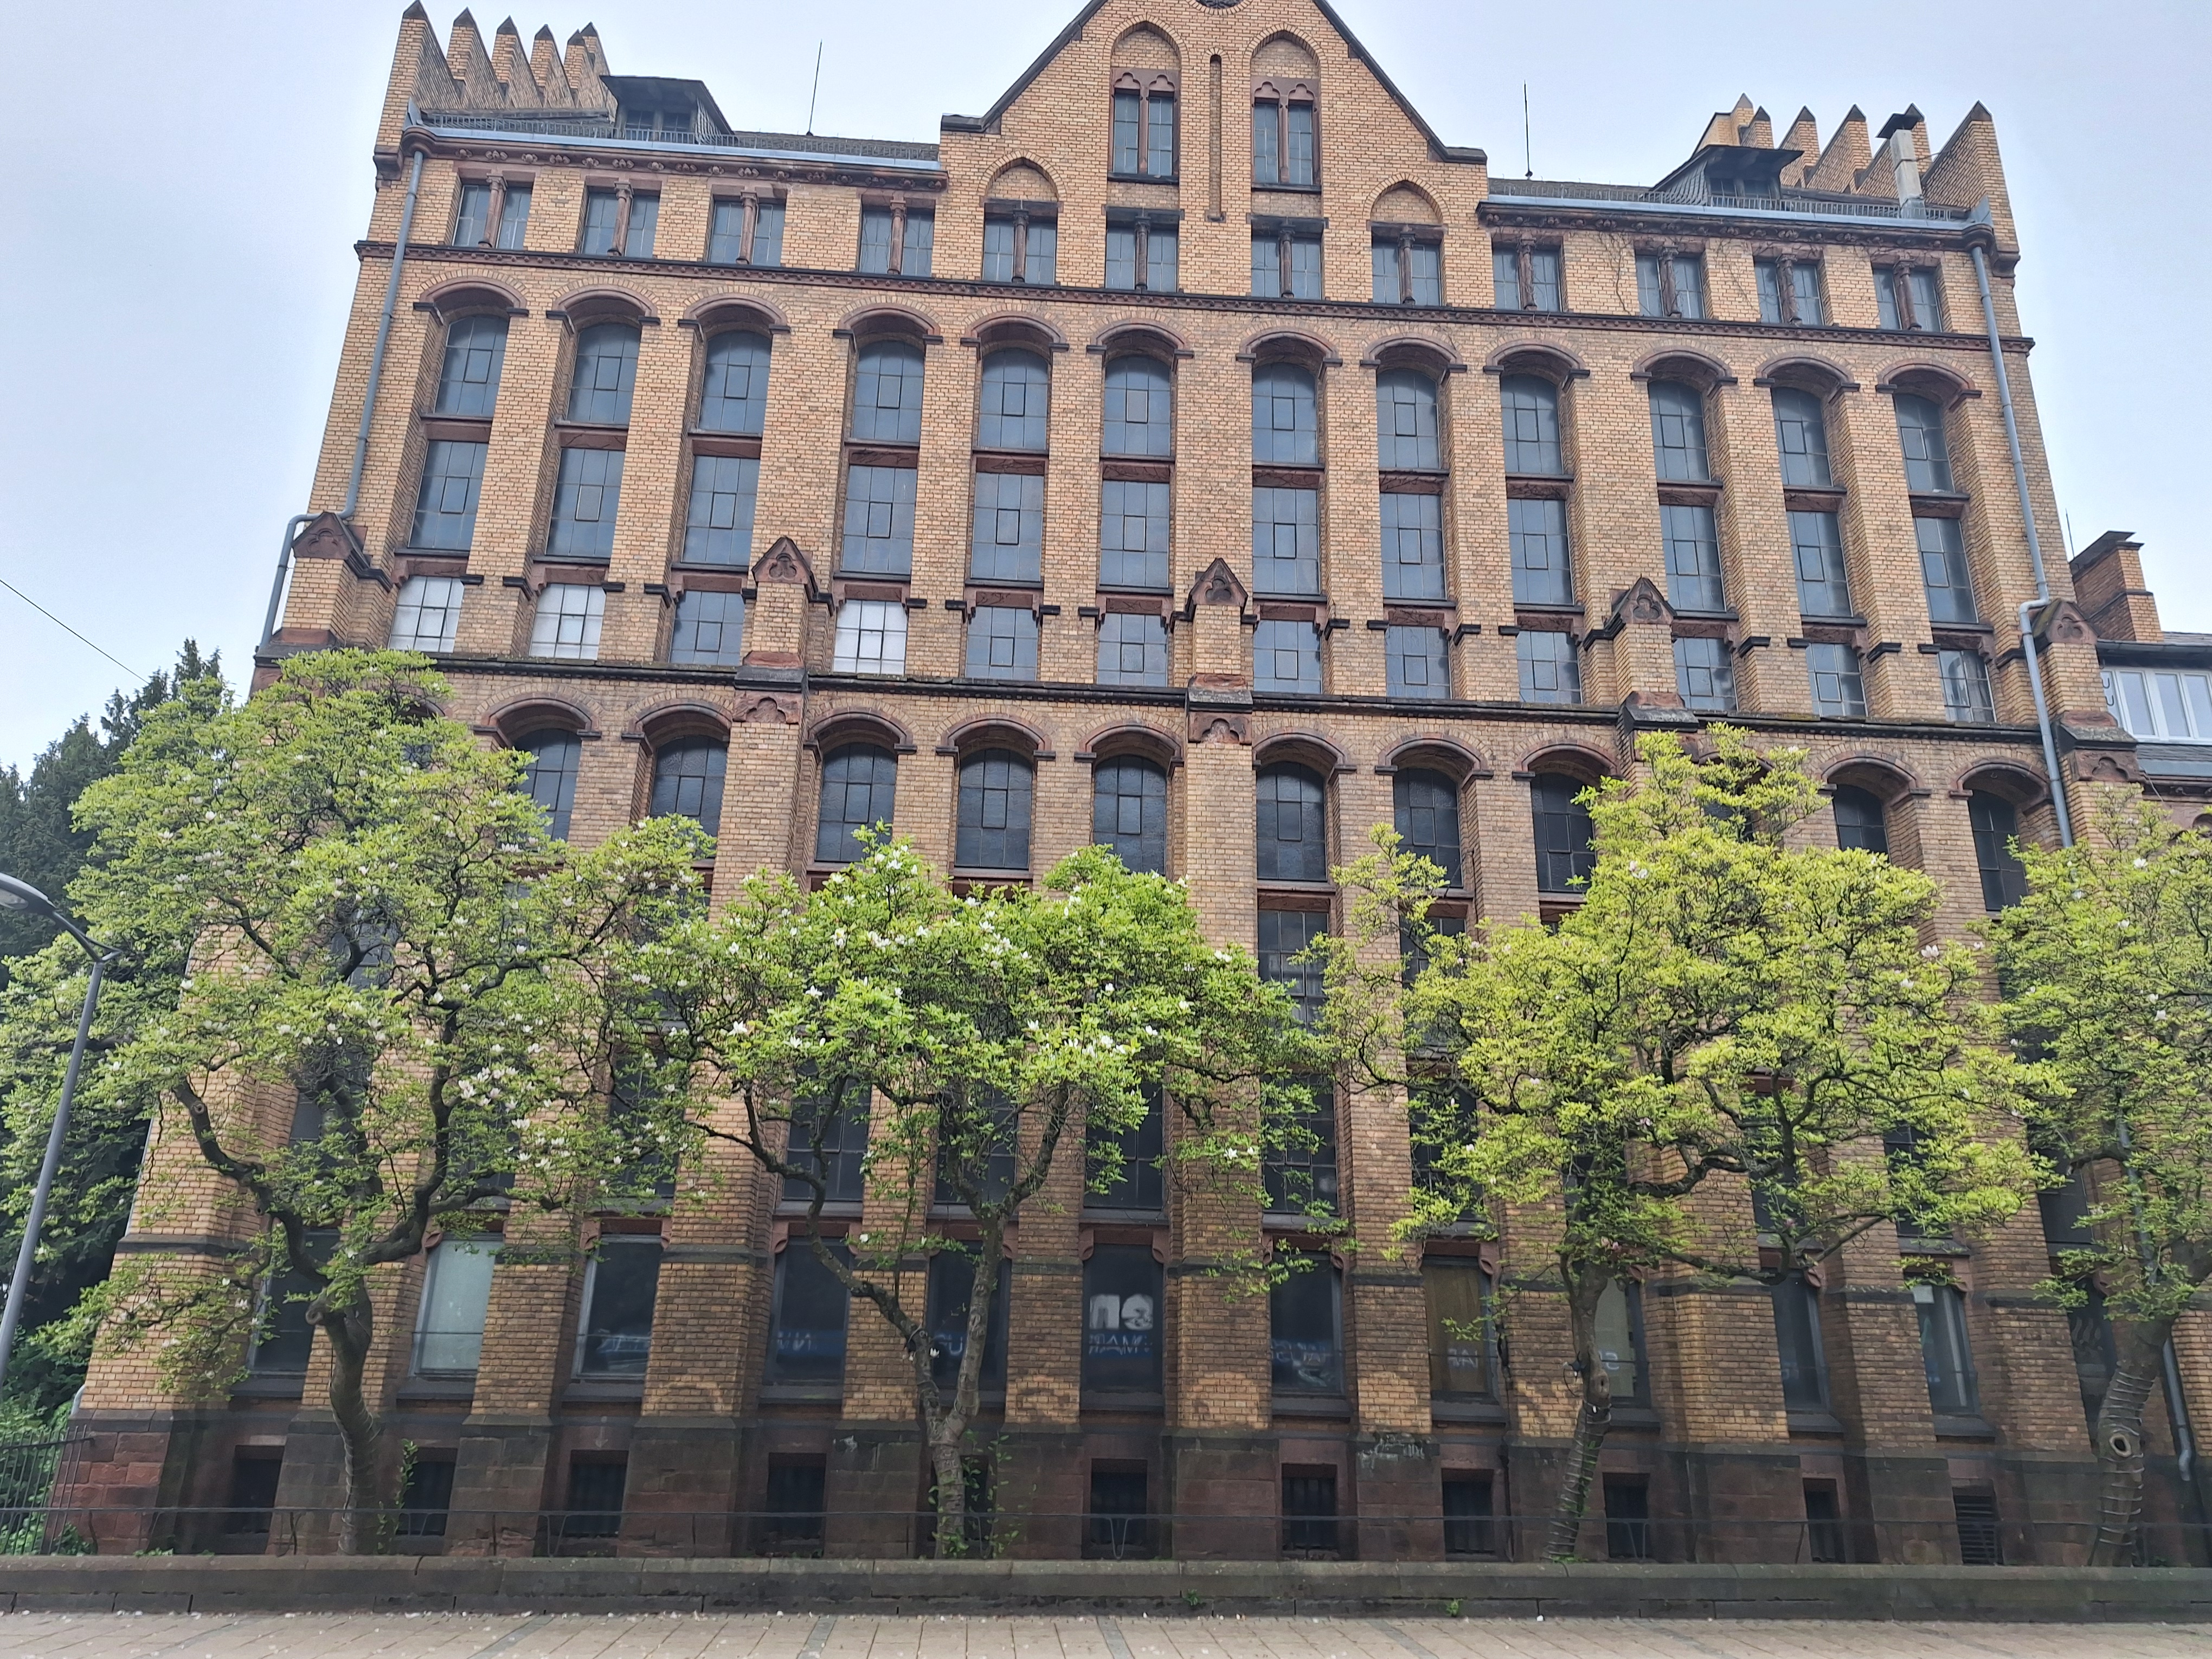
Building: Universitätsstraße 25